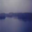
Label: sea